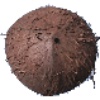
Label: Cocos 1